Cleveland Foundation Centennial Lake Link Trail

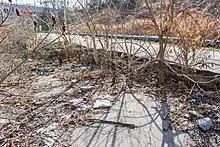
Near Columbus Road, half of Riverbed Street has subsided several feet due to geologic instability.

The west bank of the Cuyahoga River at Irishtown Bend has been noticeably unstable since the late 1880s. Soil, geology, the steepness of the hill, and water in the soil work together to push soil into the river until equilibrium is reached. Generally speaking, the slide has been extremely slow, at most a few inches a year. At times it may even be dormant. When the soil is particularly wet or pressure is put on it from above (by adding new fill dirt or by constructing buildings on the soil), the hillside can slip as much as several feet a year.